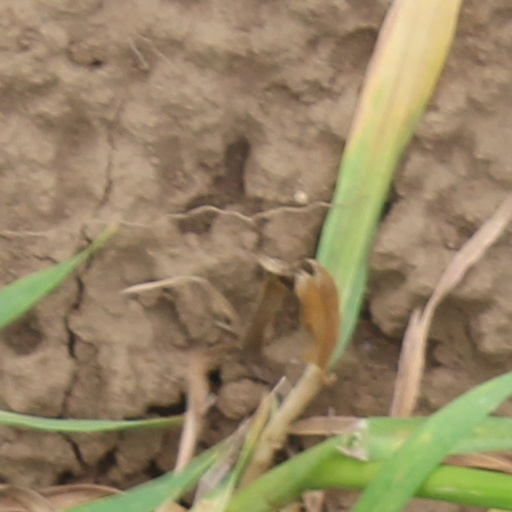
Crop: wheat